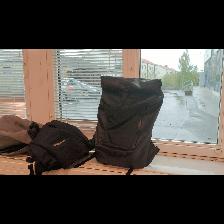
Label: NonHuman